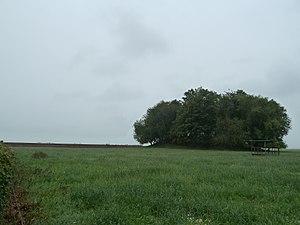
Tumulus d'Oleye, Oleye, Belgique